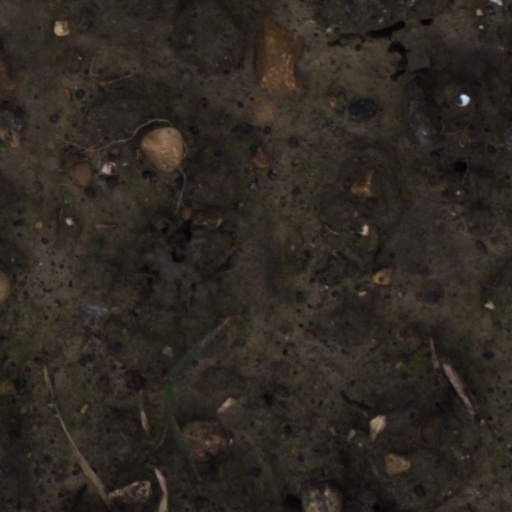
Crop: wheat